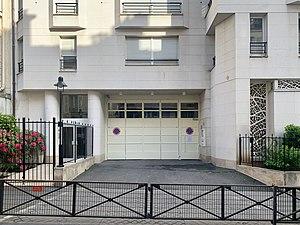
Entrée du «
Le lycée Saint-Louis-de-Gonzague est un établissement d'enseignement privé catholique sous contrat d'association avec l'État, communément appelé « Franklin » en référence à la rue où il est situé, dans le 16ᵉ arrondissement de Paris. Fondé en 1894, il est placé sous la tutelle des jésuites et assure un enseignement allant de la maternelle aux classes préparatoires. Il est réputé pour son excellence académique.
La rue Louis-David est une voie du 16ᵉ arrondissement de Paris, en France.